Pichilemu

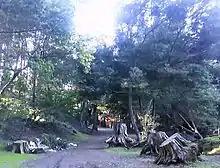
The Municipal Forest was donated by the Ross family in 1935

Agustín Ross Edwards, a Chilean writer, Member of Parliament, minister, and politician, bought a tract of land, and named it La Posada, in 1885. At the time, it was merely a set of thick-walled barracks.